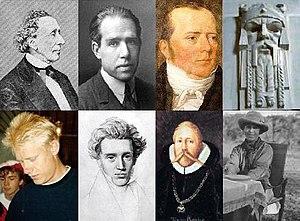
Les Danois constituent un peuple scandinave. Ils parlent la langue danoise et sont désormais le groupe de population dominante au Danemark.